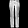
Label: Trouser